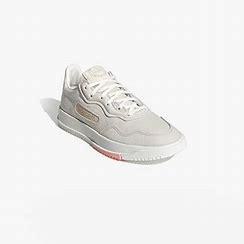
Brand: Adidas
Model: SC Premiere